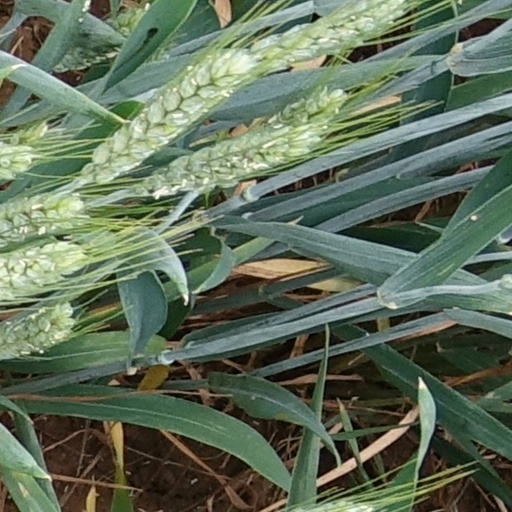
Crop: wheat